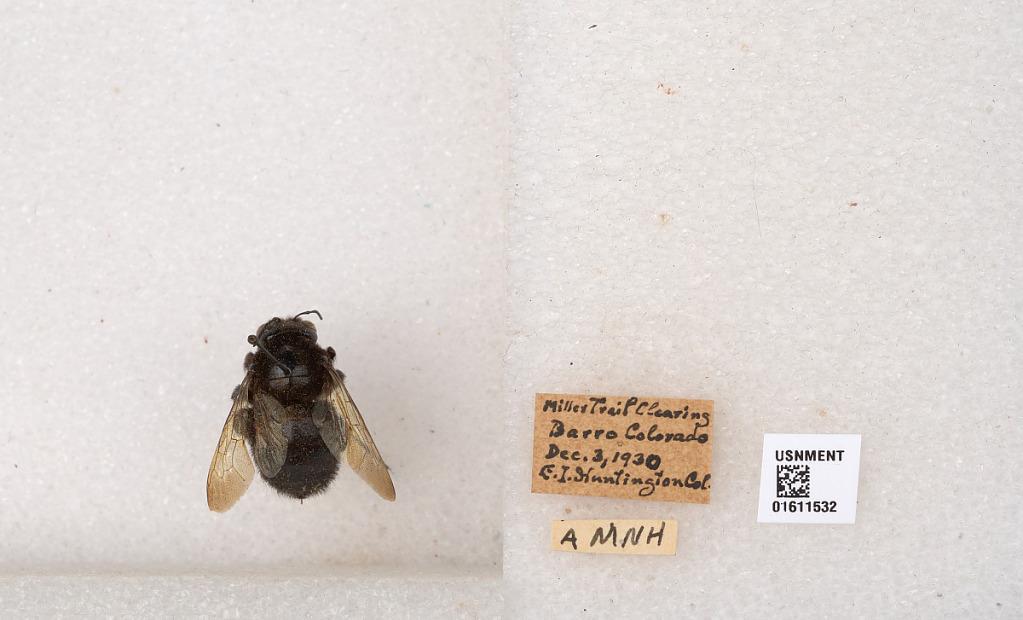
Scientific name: Xylocopa
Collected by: C. Baker
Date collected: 1930-12-3
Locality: Miller Trail Clearing, Barro Colorado